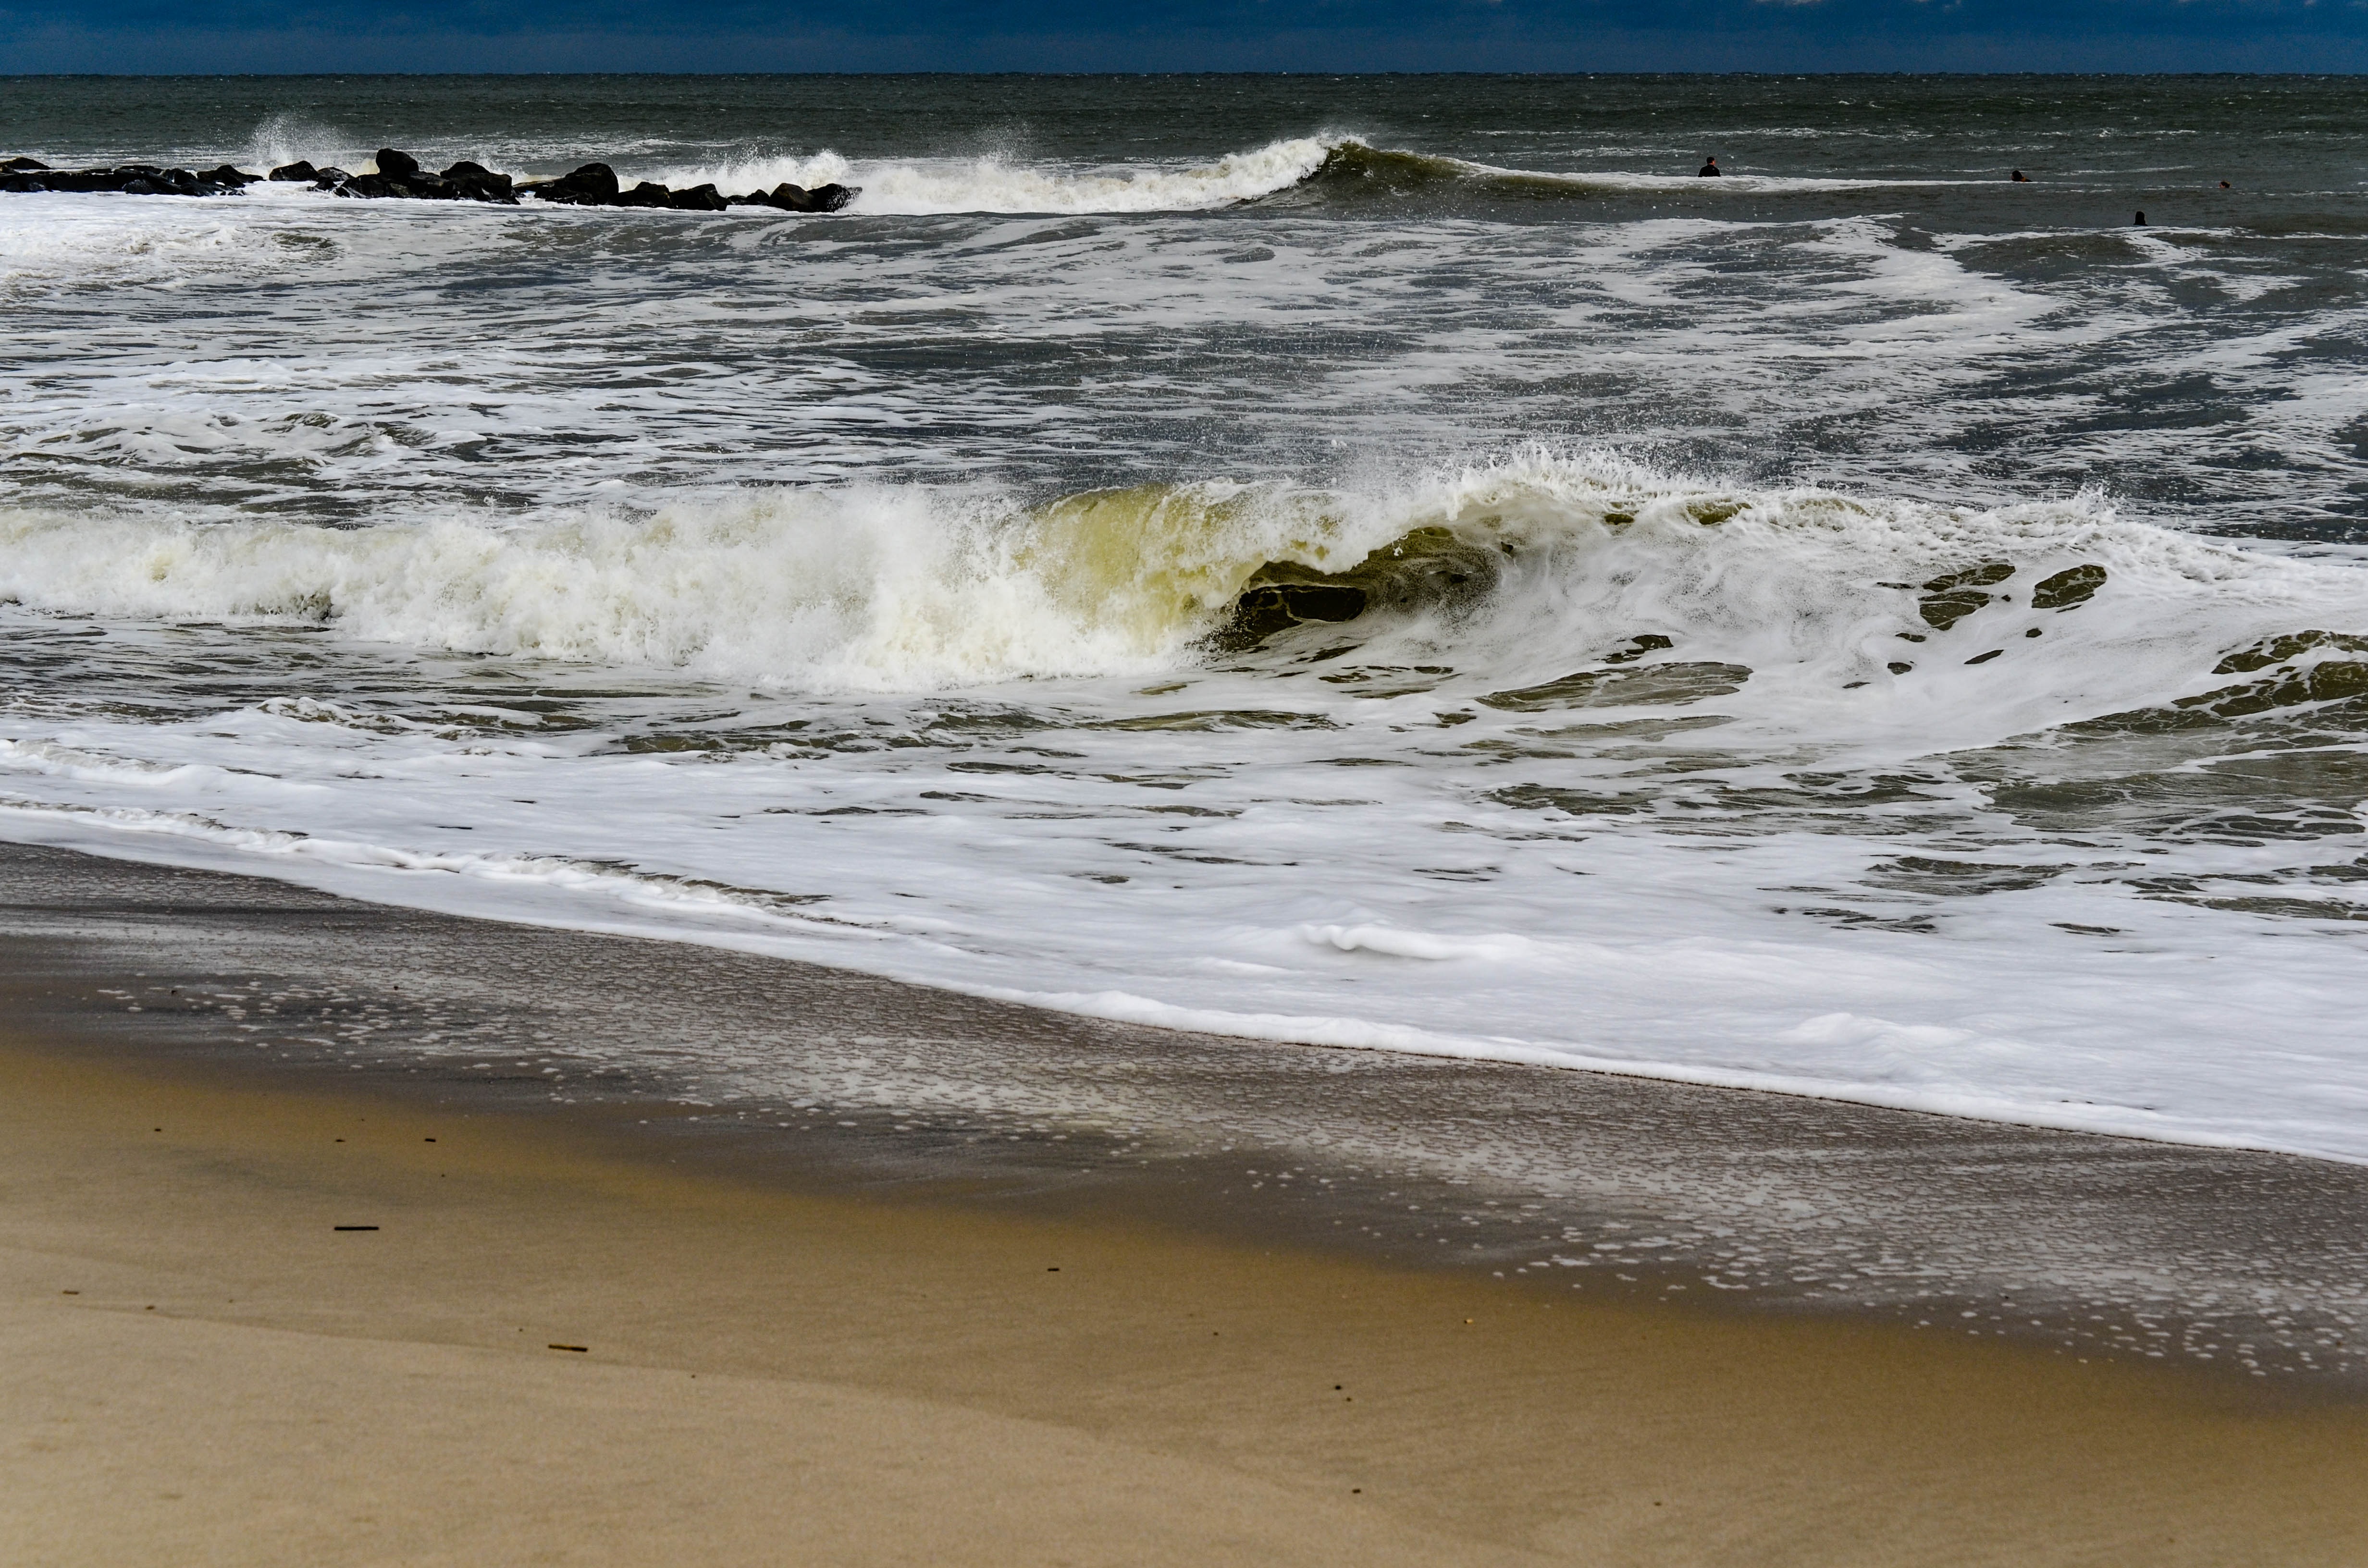
beach, sea, coast, water, sand, ocean, shore, wave, wind, material, body of water, waves, cape, wind wave, beach shore